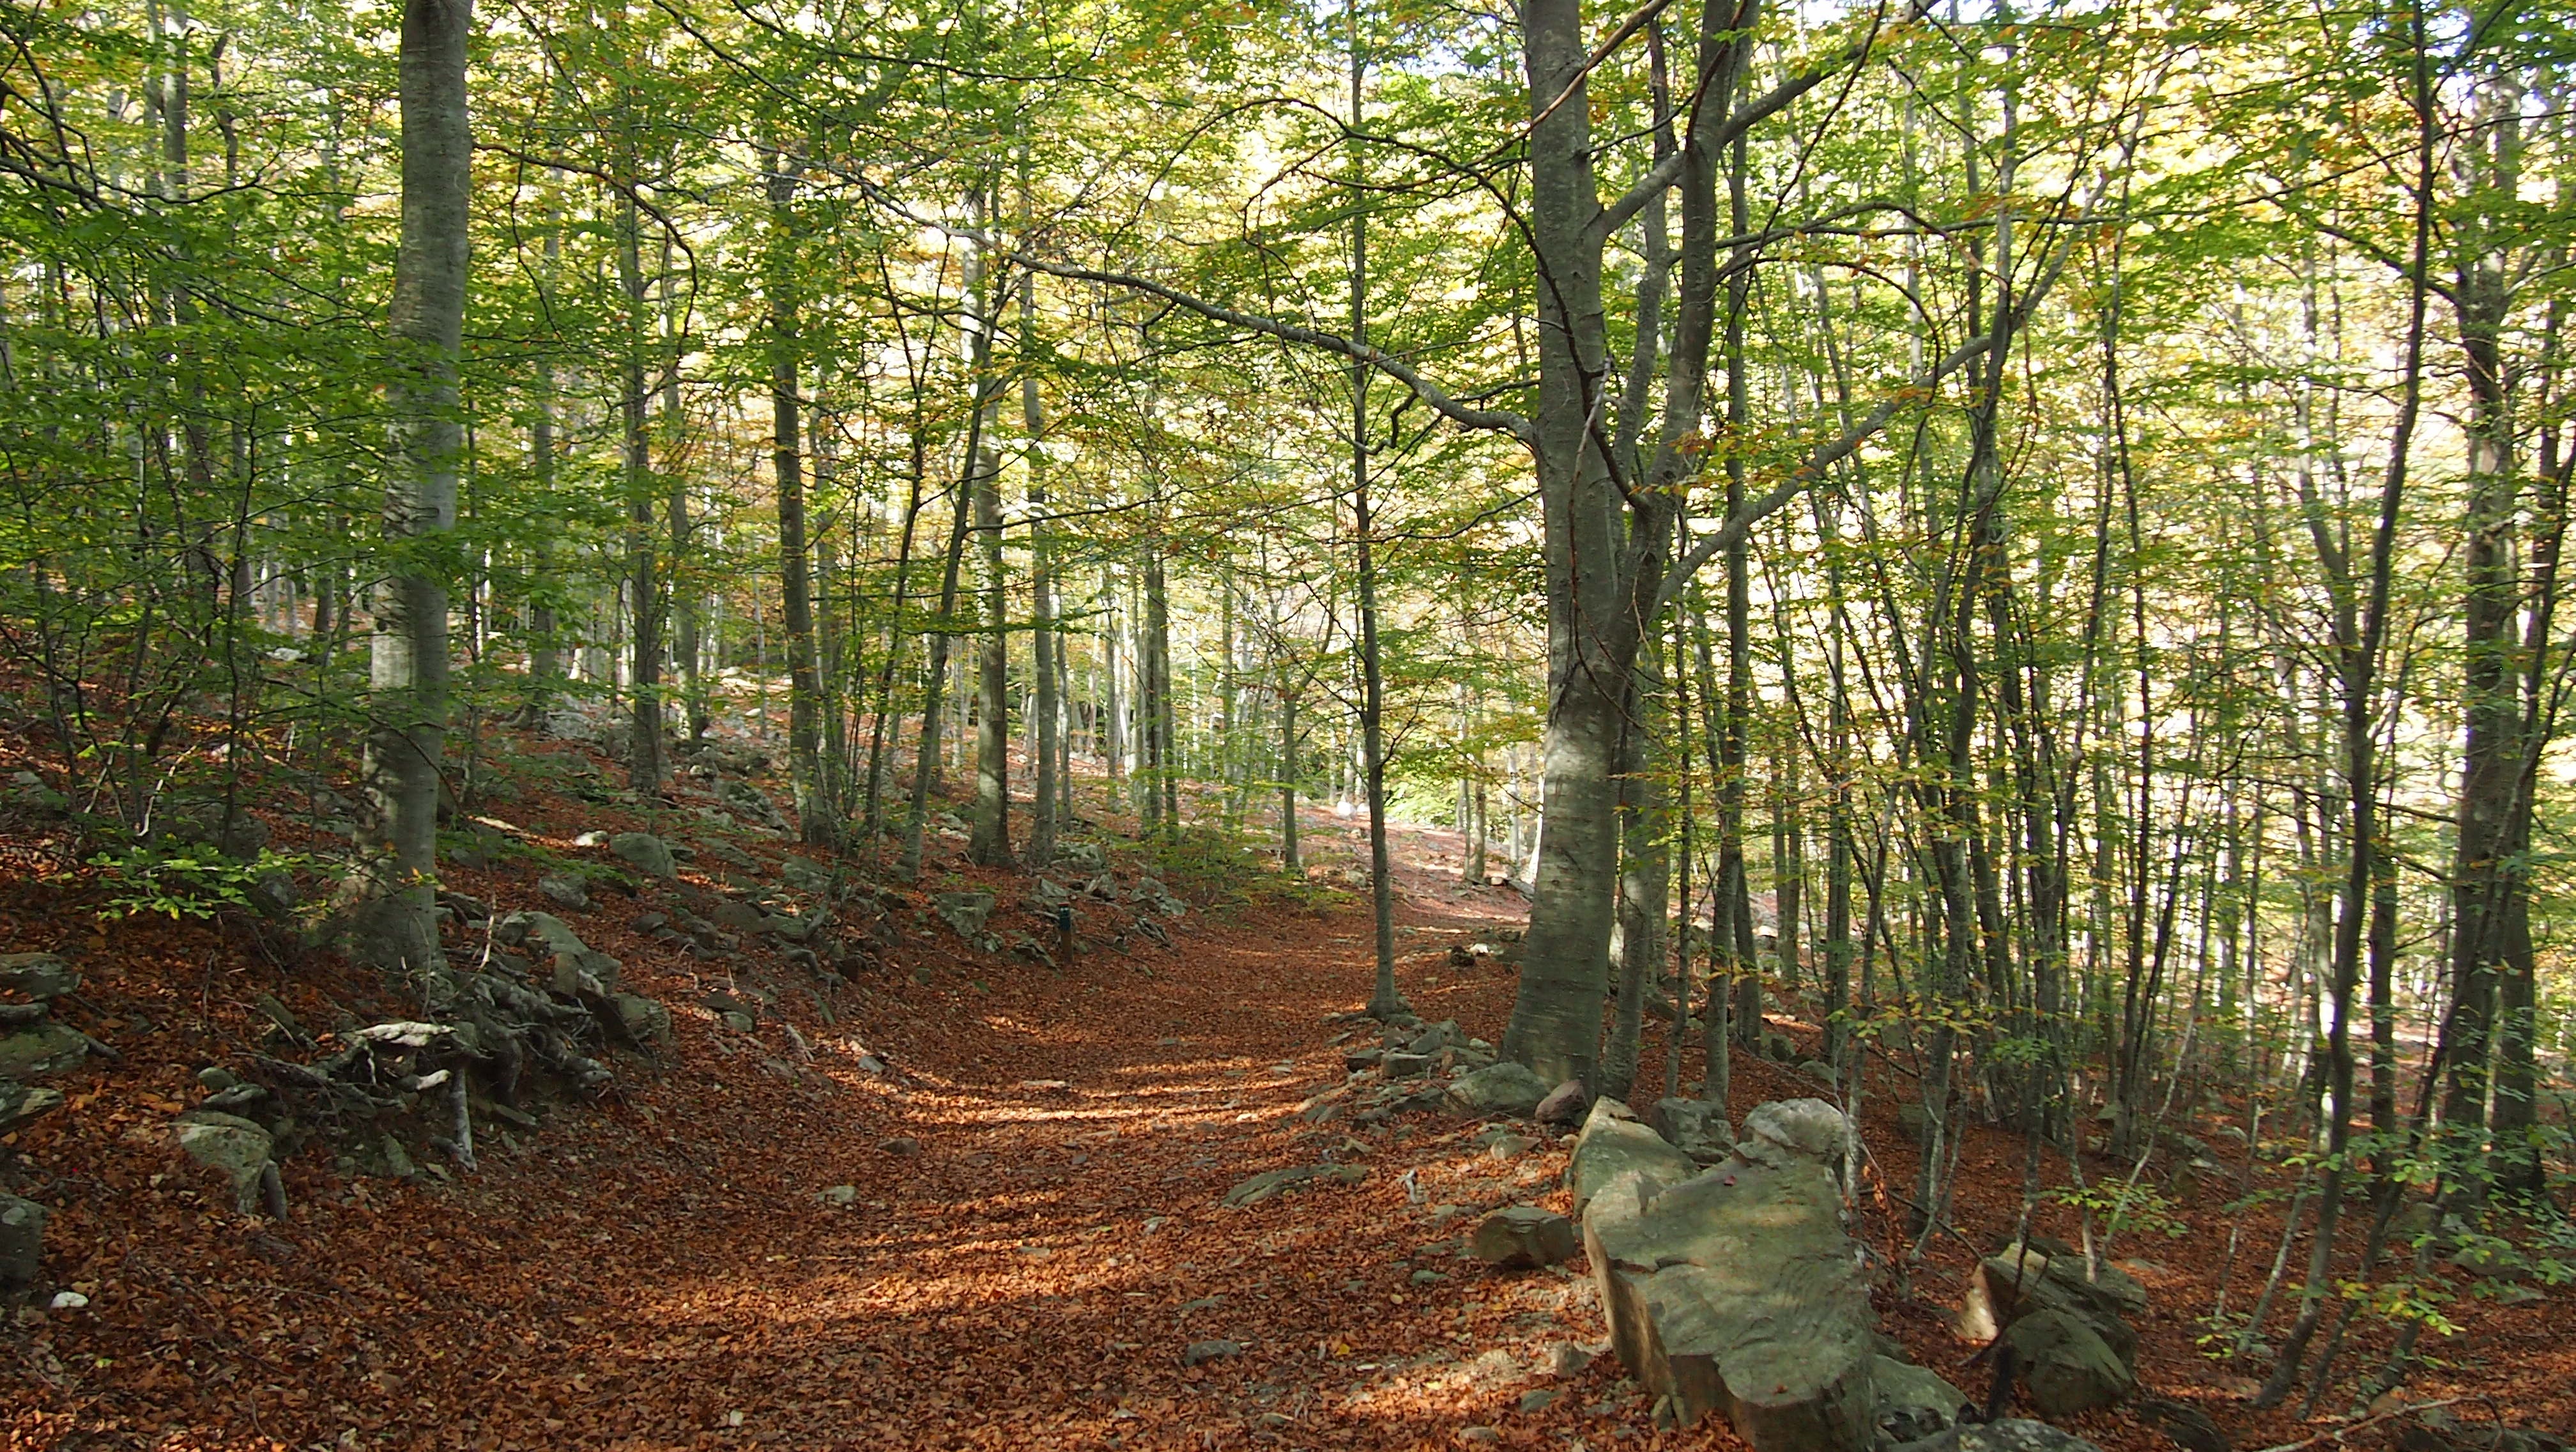
landscape, tree, nature, forest, plant, trail, leaf, jungle, autumn, soil, mountain landscape, deciduous, wetland, plantation, grove, woodland, habitat, ecosystem, biome, old growth forest, natural environment, woody plant, temperate broadleaf and mixed forest, temperate coniferous forest